Siegerrebe

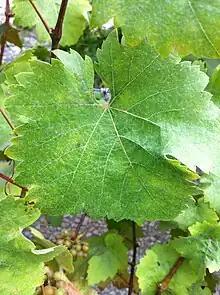
Siegerrebe leaf

The vine is suited to colder climates as bud-burst is late and fruit ripening is very early however due to these traits bird depredation is serious and attack by wasps can be a problem. The vines are fruitful and vigor is low with grape bunches being large, red in colour and loosely packed. It has a susceptibility to chlorosis. Killing temperature of Siegerrebe is .